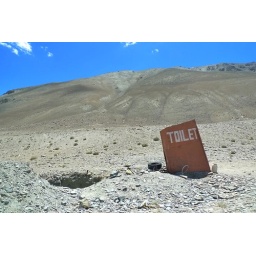
Just in case you didn't recognise the brown metal box as a toilet. Pangong Lake, Ladakh.